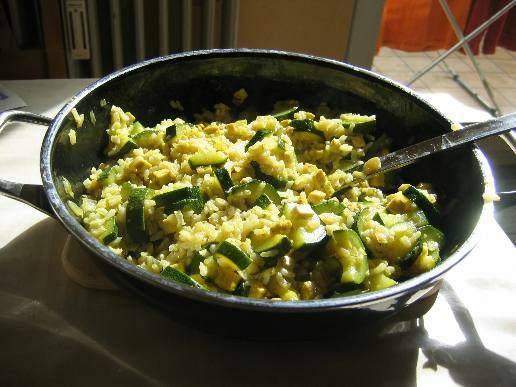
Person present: No